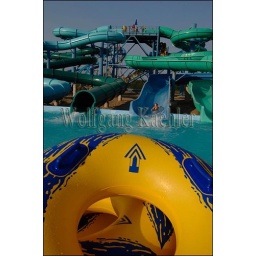
Usa, idaho, near coeur d'alene, silverwood theme park, boulder beach water park, water slides, float tube